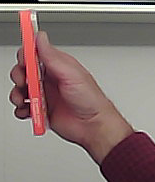
Product: kinder_chocolate